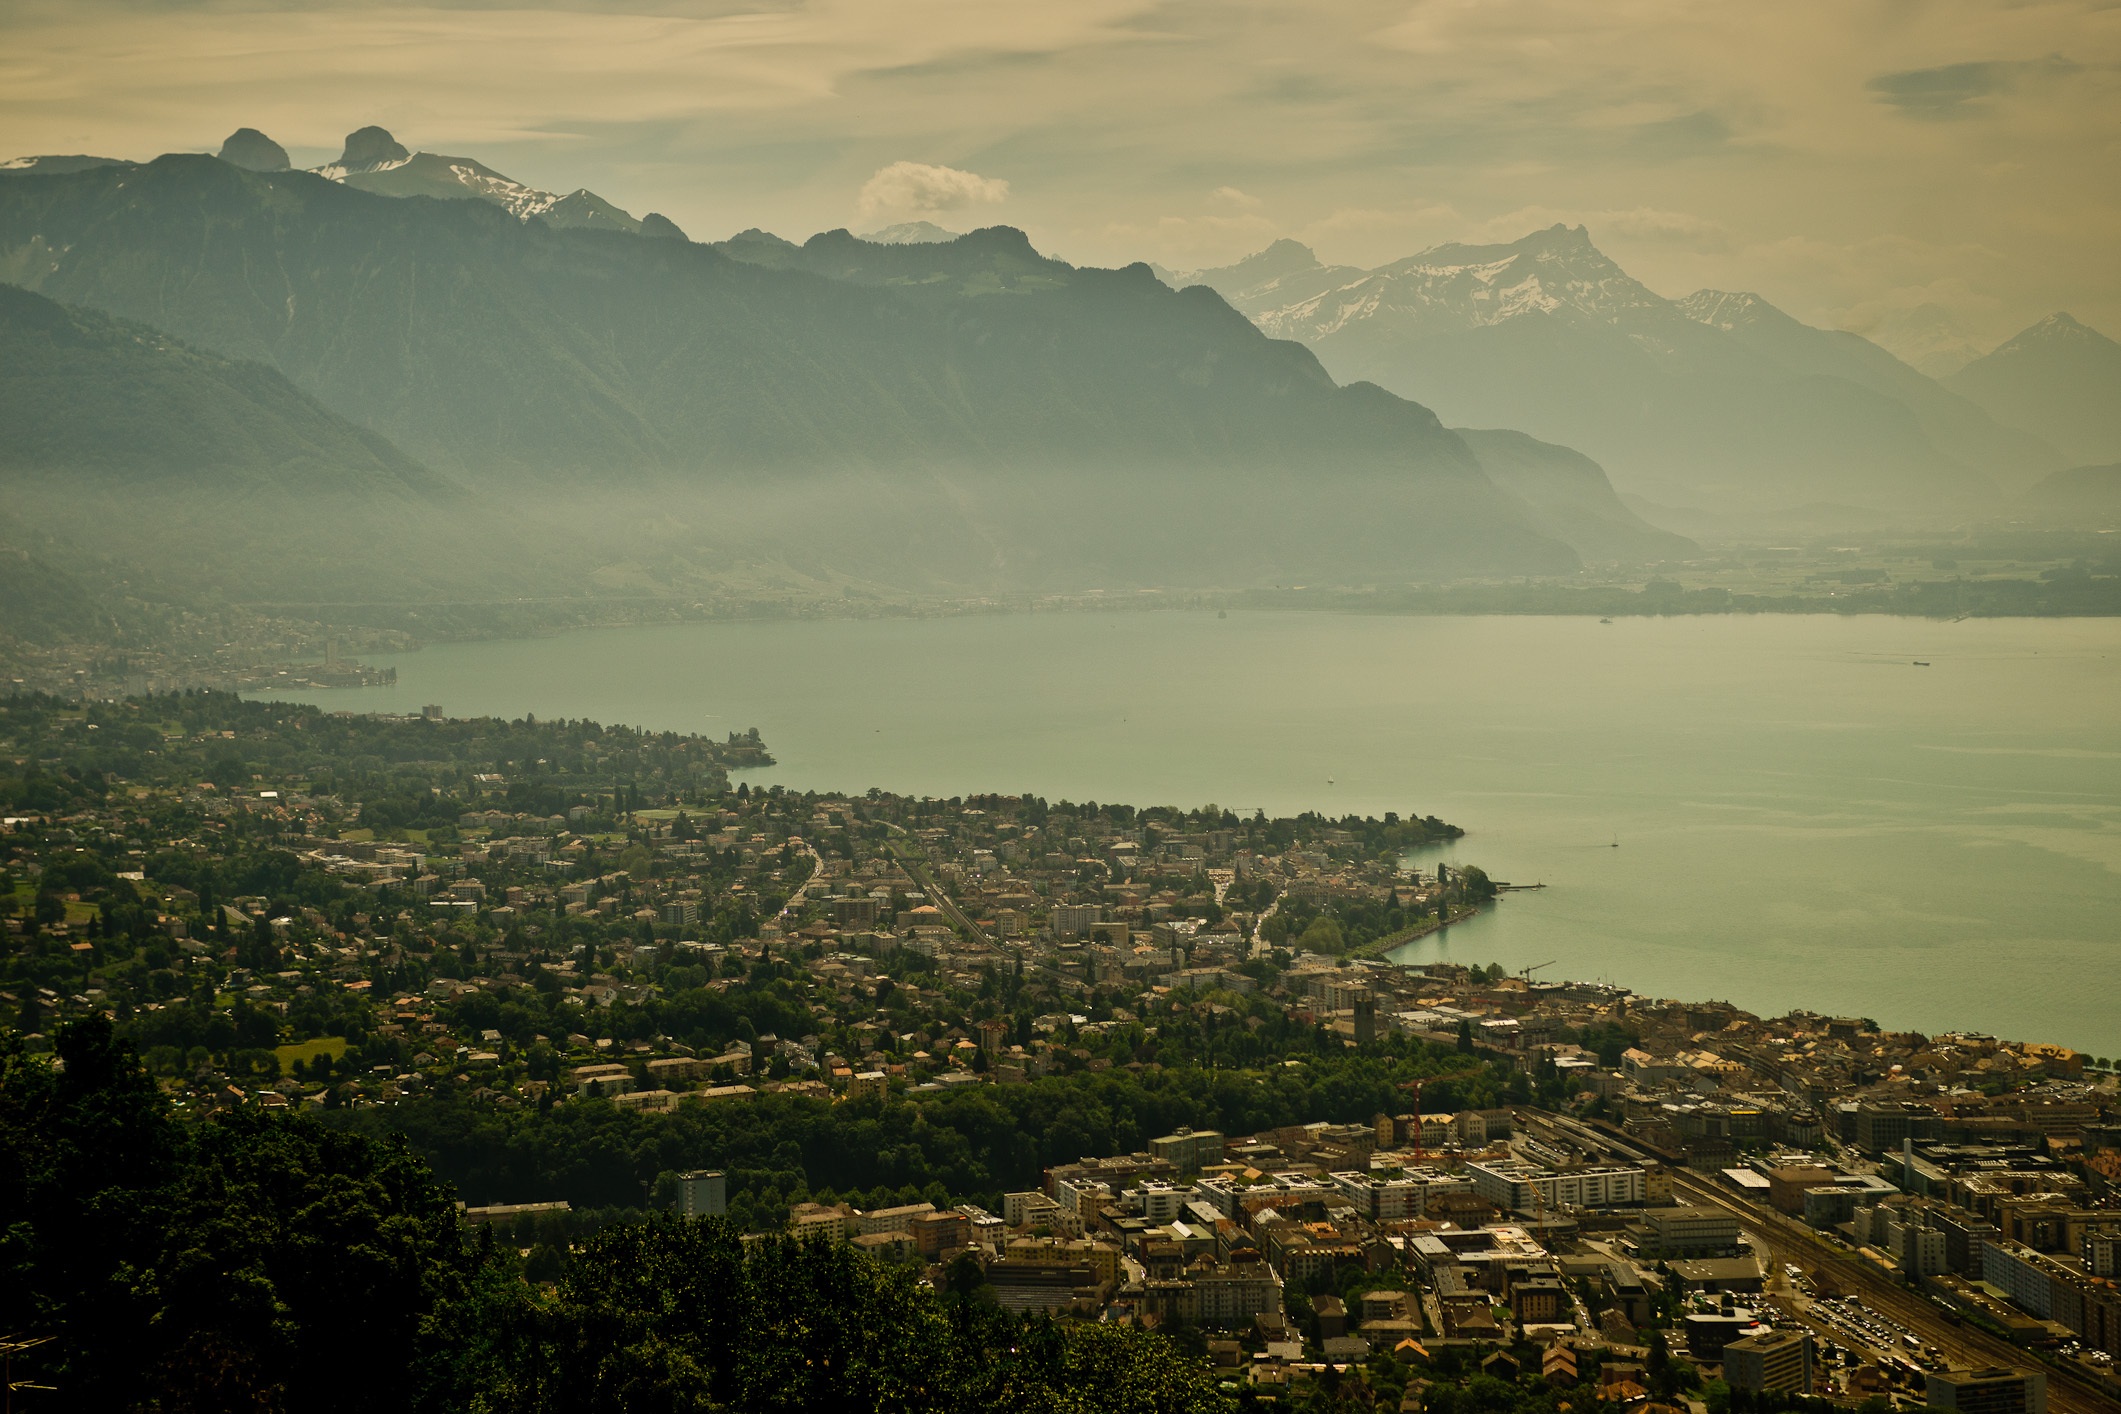
landscape, sea, coast, water, nature, horizon, mountain, cloud, sky, fog, sunrise, sunset, mist, skyline, sunlight, morning, hill, lake, dawn, city, river, cityscape, panorama, village, dusk, evening, reflection, show, weather, haze, bay, plain, holidays, mountains, switzerland, lake geneva, rural area, aerial photography, geographical feature, atmospheric phenomenon, atmosphere of earth, mountainous landforms